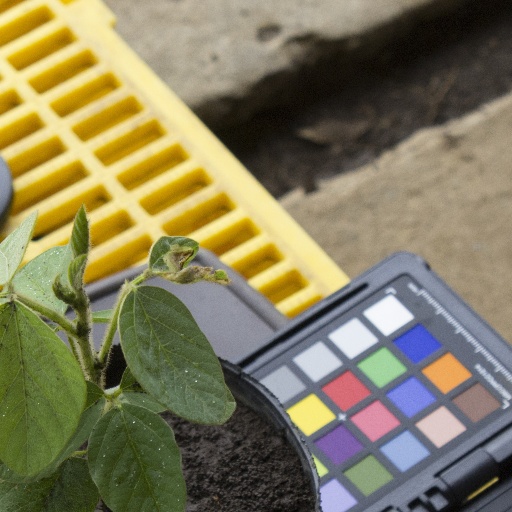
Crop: soybean